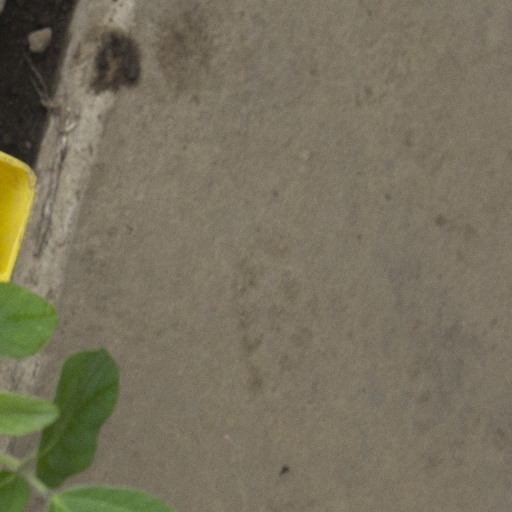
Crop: soybean